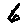
Label: 6